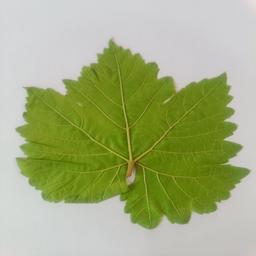
Label: Healthy Leaves